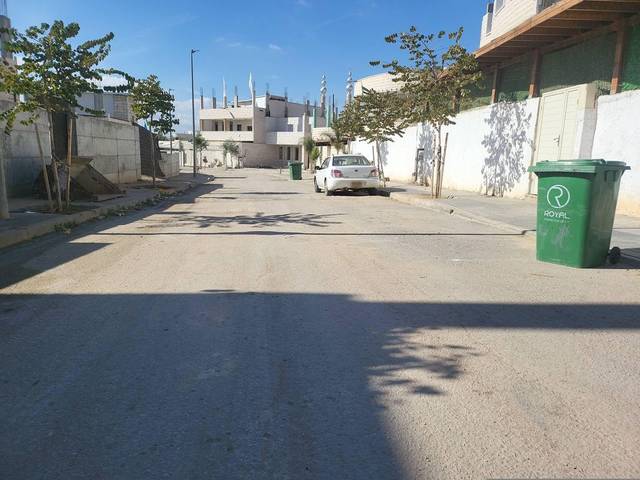
Region: Israel
Coordinates: 31.379, 34.739